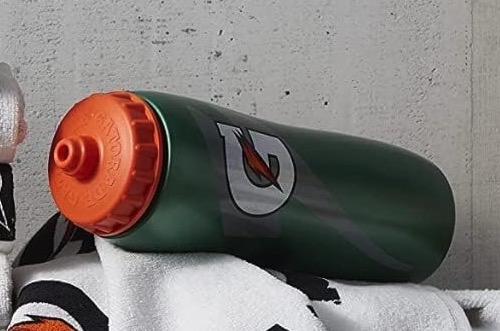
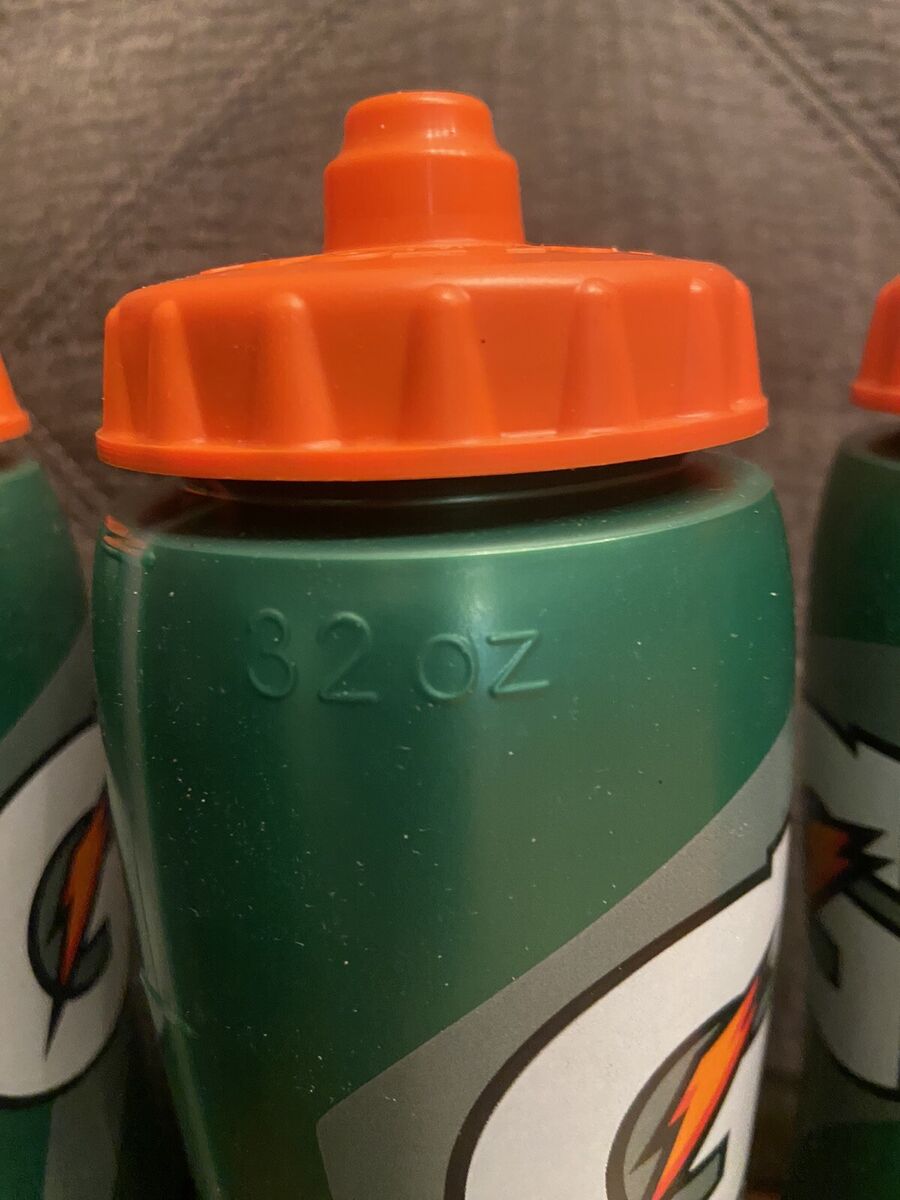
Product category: misc
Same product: yes